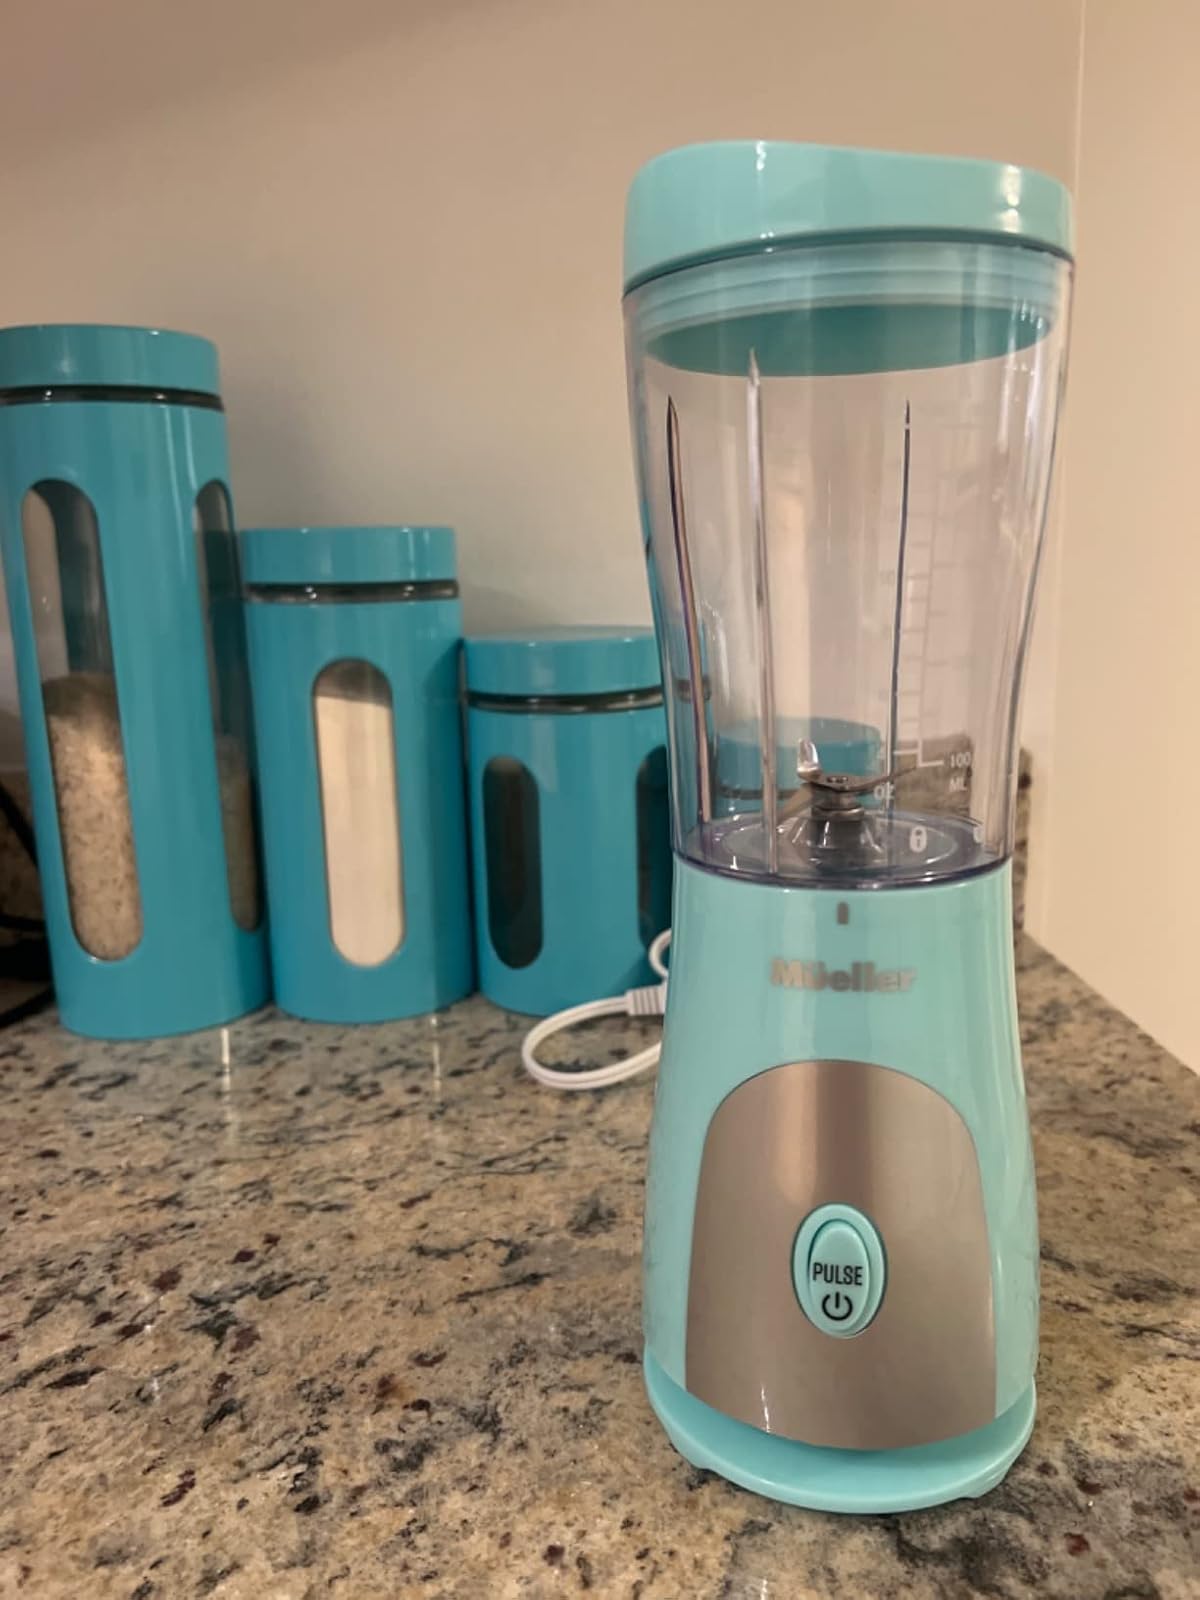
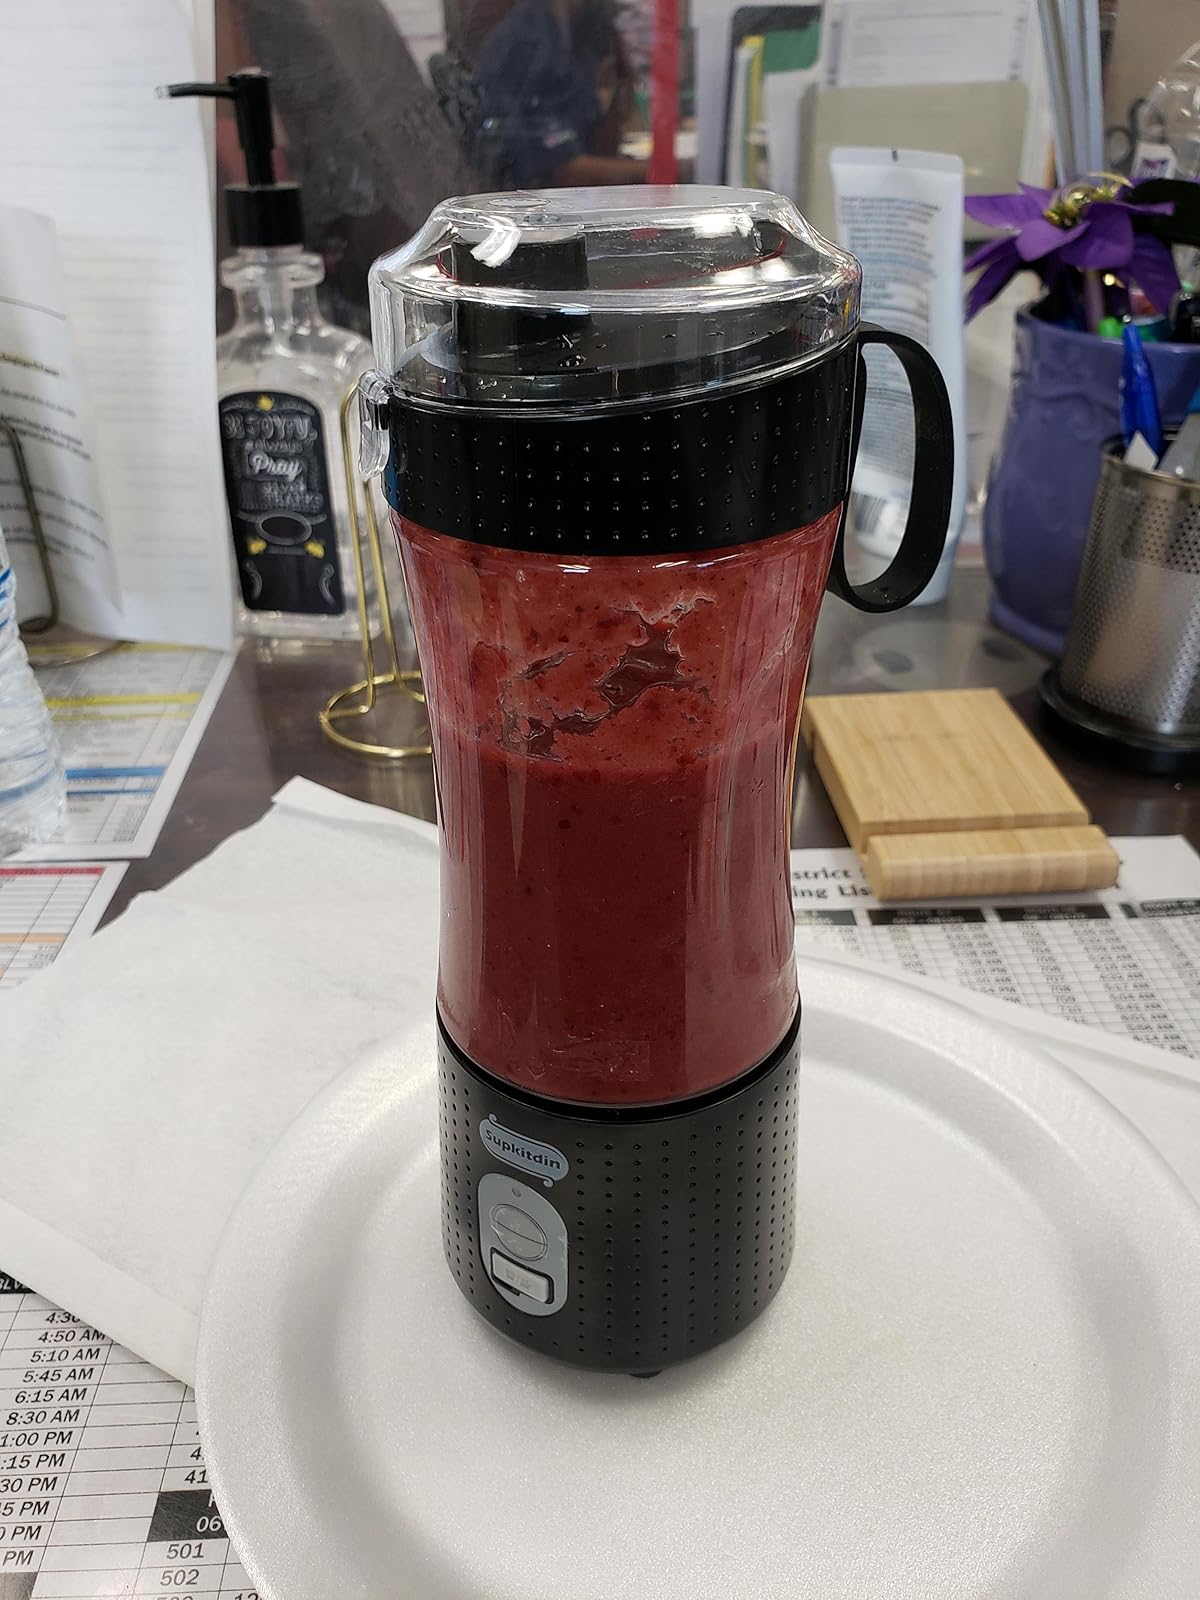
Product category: items_blender
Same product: no